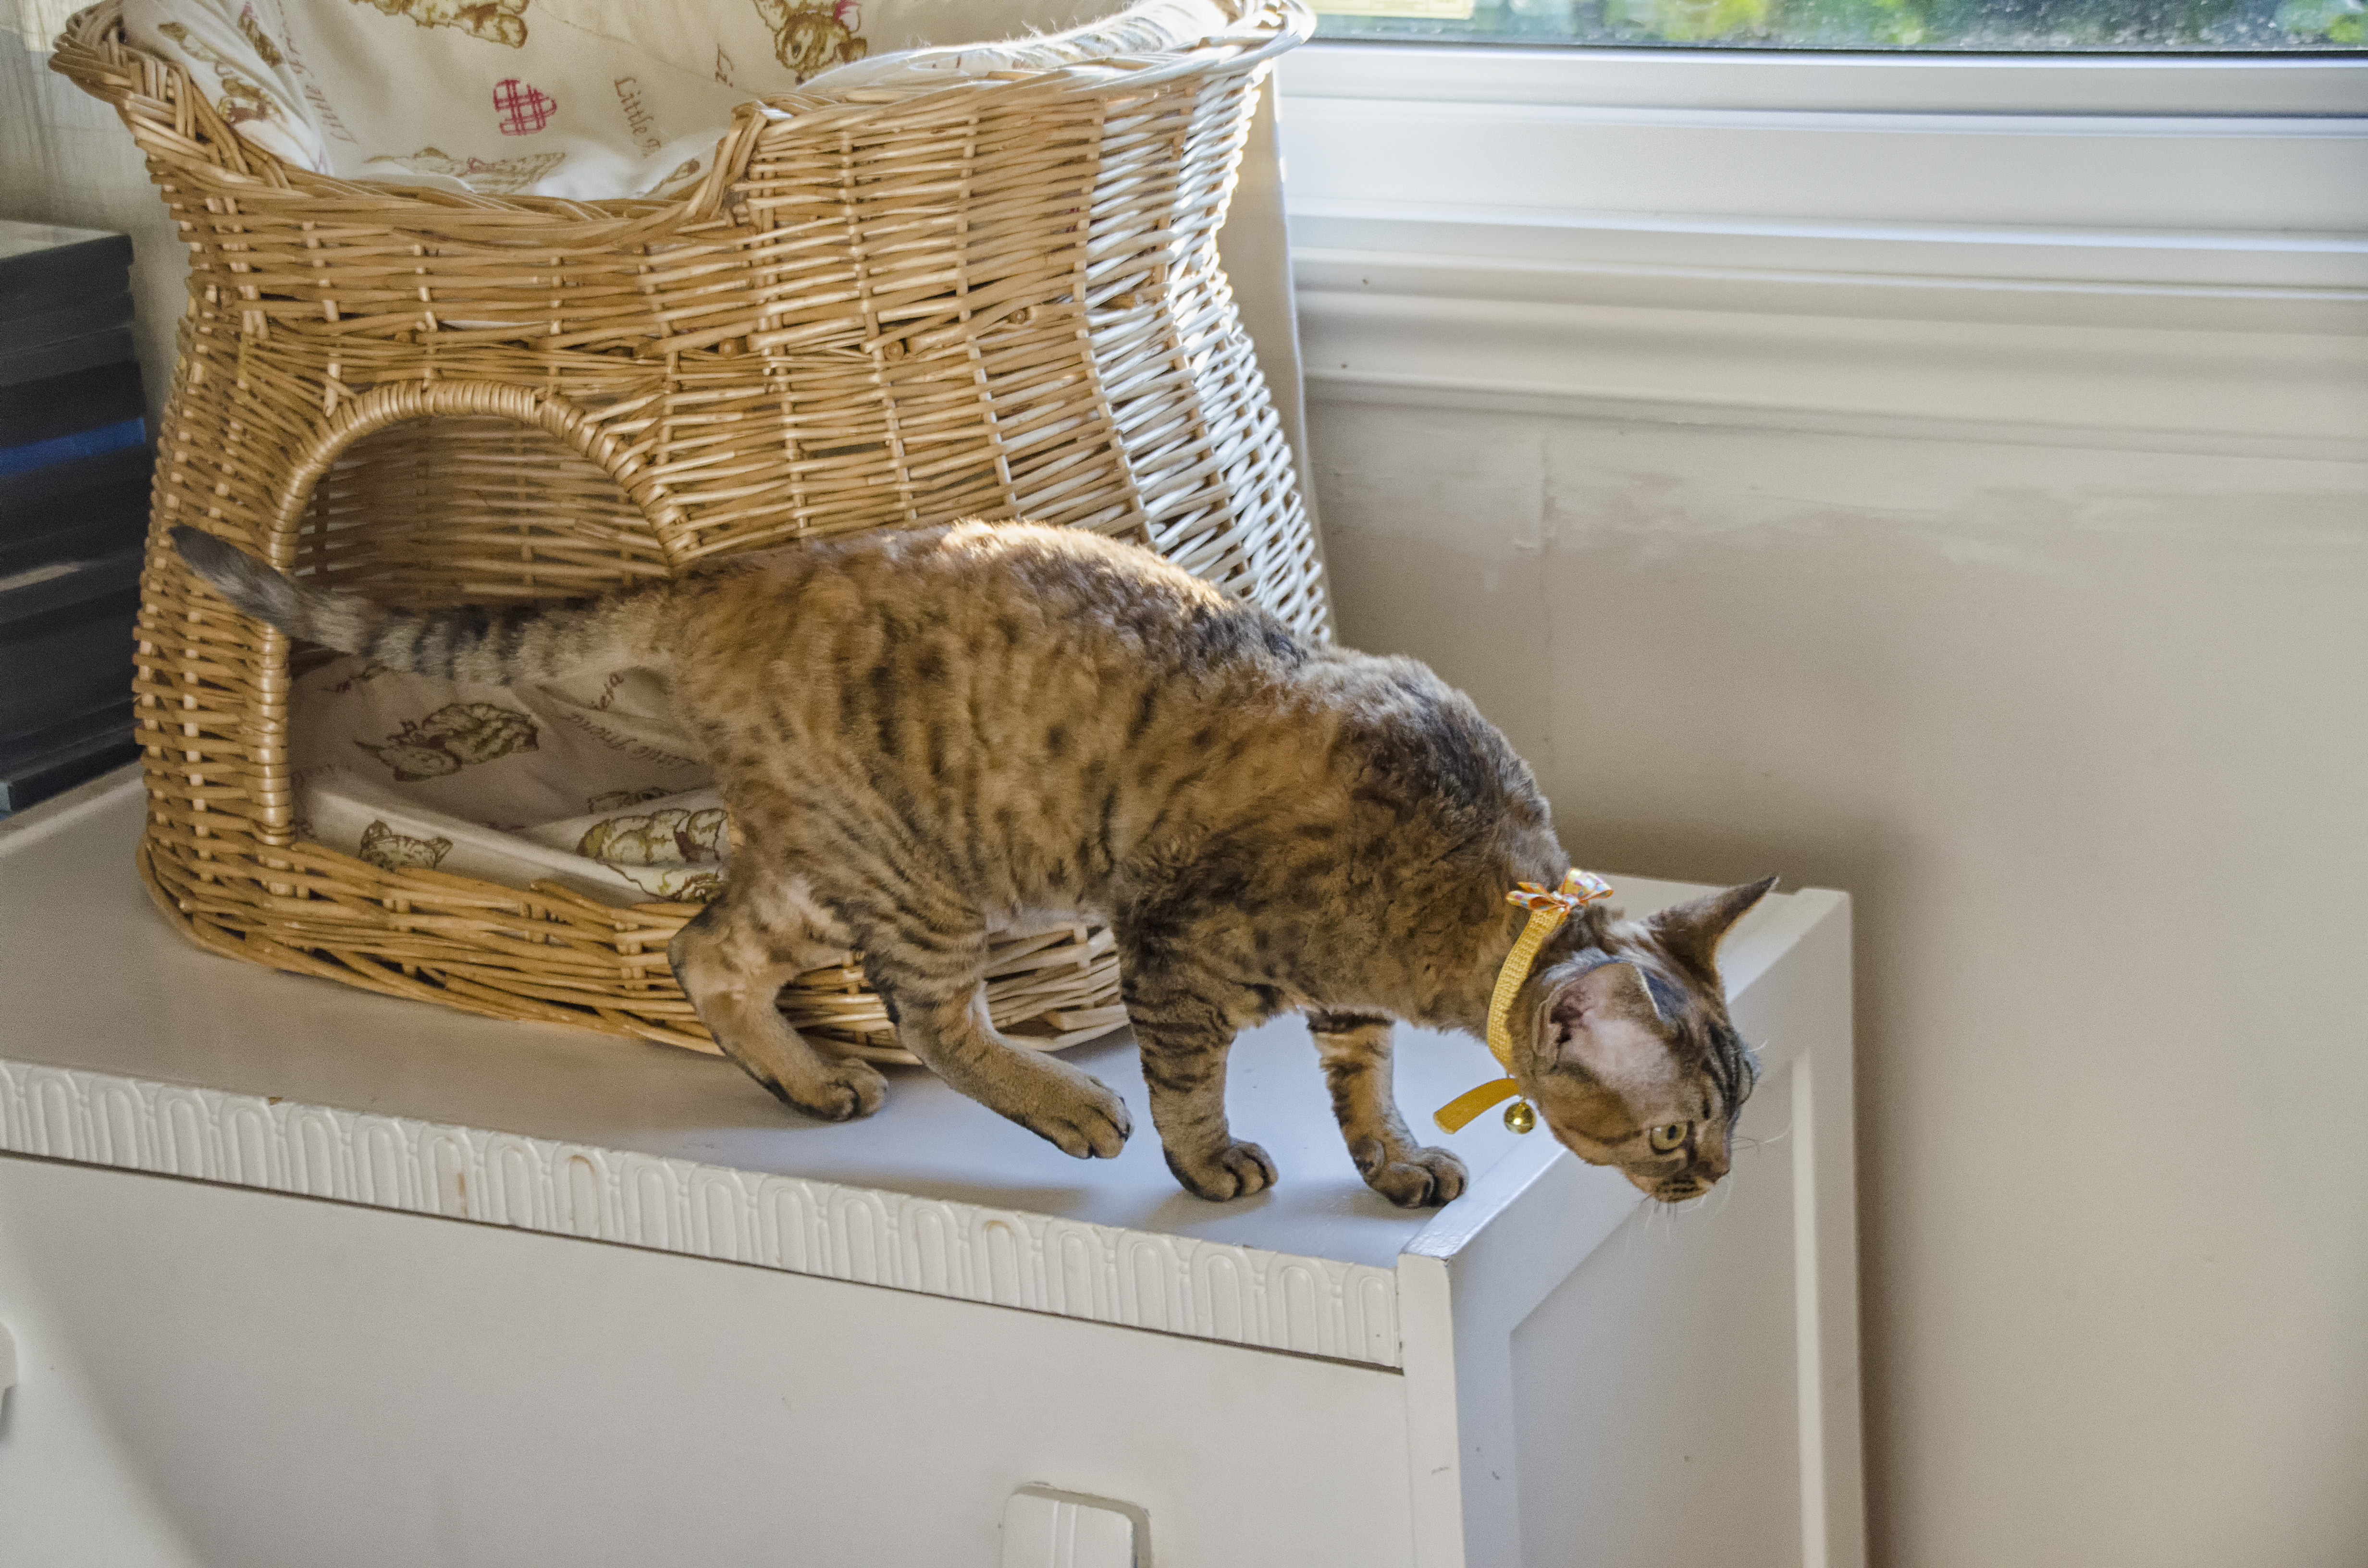
kitten, cat, mammal, canada, chat, quebec, sherbrooke, tabby cat, bengal, small to medium sized cats, cat like mammal